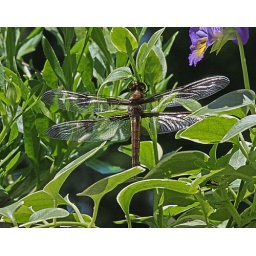
Dragonfly in the window box with one of my favorite Blue Morph pansies.